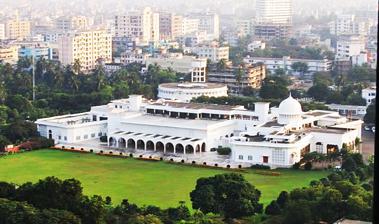
Building: Bangabhaban
Country: Bangladesh
Year built: 1905
Official residence of the President of Bangladesh Bangabhaban বঙ্গভবন Location in Dhaka , Bangladesh Former names Governor's House General information Architectural style Indo-Islamic Location Bangabhabhan Road, Dhaka , Bangladesh Coordinates 23°43′24″N 90°25′04″E / 23.723302°N 90.417820°E / 23.723302; 90.417820 Current tenants Mohammed Shahabuddin ( President ) Rebecca Sultana ( First Lady ) Opened 1905 Technical details Size 50 acre Floor area 202,300 m 2 (2,178,000 sq ft) Website https://bangabhaban.gov.bd/ The Bangabhaban ( Bengali : বঙ্গভবন , romanized : Bôngobhôbôn , lit. 'House of Bengal') is the official residence and principal workplace of the President of Bangladesh , located on Bangabhaban Road, and short road connecting Dilkusha Avenue , Dhaka . It is surrounded by the Bangabhaban Gardens (formerly Nawab's Dilkusha Gardens). The palace was originally built as a government house of the British Empire . Following the independence of Pakistan , it became the official residence of the governor of East Bengal and, after 1955, the governor of East Pakistan . President Abu Sayeed Chowdhury became the first Bangladeshi president to reside there after taking oath on 12 January 1972. The President Guard Regiment unit is responsible for the palace's security. History Manuk House in 1904, which is part of the Bangabhaban complex. Currently used as a treasury. During the period of the sultanate of Bengal , a Sufi saint, Hazrat Shahjalal Dakhini of Dhaka , and his followers were killed by agents of the sultan and buried on the site of Bangabhaban. The site soon became famous as a mazhar ( mausoleum ) for the devotees of the saint. It is conjectured that it belonged to a zamindar during the early period of British rule. Later Nawab of Dhaka Sir Khwaja Abdul Ghani bought the site and built a bungalow there, which he named as Dilkusha Garden . With the partition of Bengal in 1905 by Lord Curzon , the government of the newly created province of Eastern Bengal and Assam bought the site and constructed a palatial house for the lieutenant-governor and his officers. On 14 February 1906, Sir Joseph Bamfylde Fuller , the first lieutenant-governor of the province , started his official work at what is today the Darbar Hall of the Bangabhaban, and the palace soon came to be known as the Dilkusha Government House . Following the departure of the British and the independence of the Dominion of Pakistan in 1947, the new province of East Bengal officially became part of Pakistan and the palace came to be known as the Governor's House as it officially housed the governor of East Bengal . In 1955 the province of East Bengal was restructured and renamed East Pakistan as part of the One Unit Scheme . The building was damaged by a storm in 1961; substantial reconstruction was completed by 1964. After the independence of Bangladesh, on 23 December 1971, in the nation's first ever cabinet meeting held at the Governor's House presided over by Acting President Syed Nazrul Islam , a decision is made to rechristen the building to Bangabhaban , meaning "House of Bengal". After his release from custody in what was West Pakistan , the president, Sheikh Mujibur Rahman , in 1972, resigned from presidency at the Bangabhaban to be sworn in as prime minister, due to the decision to switch to a parliamentary system of government. A book, Hundred Years of Bangabhaban , on the history of the Bangabhaban was published in 2006. Status Main gate illuminated by decorative lighting during festive time Former President Mohammad Abdul Hamid meeting with Prime Minister Modi at Bangabhaban on 7 June 2015 One of the most important symbols of the Bangladeshi government, the Bangabhaban holds a status akin to the official residence and office of heads of states around the world. The palace is an important historical landmark and the centre of media and tourist attraction. Special public ceremonies are held during Independence Day of Bangladesh on 26 March every year. The Bangladesh president frequently holds meetings, conferences and state dinners for all occasions representing Bangladesh, including national leaders, intellectuals and visiting foreign heads of states and ambassadors. The traditions and pomp of the palace are a symbolic indication of the presidency's ceremonial superiority to other public and national institutions. Structure Main entrance facade The Bangabhaban is a mix of Moghul architecture with touches of British era designs that typify numerous buildings of the British-era (1857–1947) in Dhaka. With the reconstruction between 1961 and 1964, many elements of Islamic architecture and Bangla styles were incorporated. The palace has high boundary walls on all four sides. The main building is a three-storeyed palatial complex, around which stands extensive greenery and tree cover. The floorspace of the ground floor is 7000 square metres. The president's residence is on the north-east corner, comprising two storeys of two suites along with five well-furnished spacious bedrooms. The president's office, the office of the civil and military secretaries and other presidential officials, and separate rooms for audience with local and foreign visitors are also located in the ground floor. In addition, there is a cabinet room, banquet hall, darbar hall ( court ), state dining hall, a small auditorium and a lounge for local visitors. In addition to the president's residence, there are five rooms for officials, a control room and a studio in the first floor. In the second floor, there are four suites for foreign heads of state and government. The Bangabhaban has an open compound of 50 acres (20 ha) of land. The security office, post office, bank, cafeteria hall, tailoring shop, a three-domed mosque and barracks of the president's guard regiment are located in the vicinity of the main gate of the Bangabhaban. The residential quarters for officers and staff of the President's office are located in three outlying areas of Bangabhaban. There are also two bungalows: one for the military secretary and the other for the assistant military secretary. See also Politics of Bangladesh President of Bangladesh Prime Minister of Bangladesh List of presidents of Bangladesh References